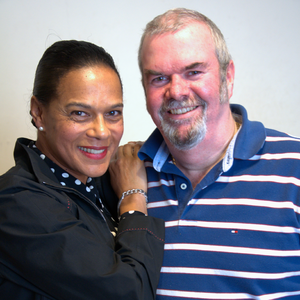
Garry Bushell est un journaliste de rock 'n' roll, animateur de télévision et écrivain né le 13 mai 1955 à Woolwich, dans le sud-est de Londres. Bushell joue également dans le groupe de Oi! The Gonads et dirige le groupe Oi! Maninblack de New York.